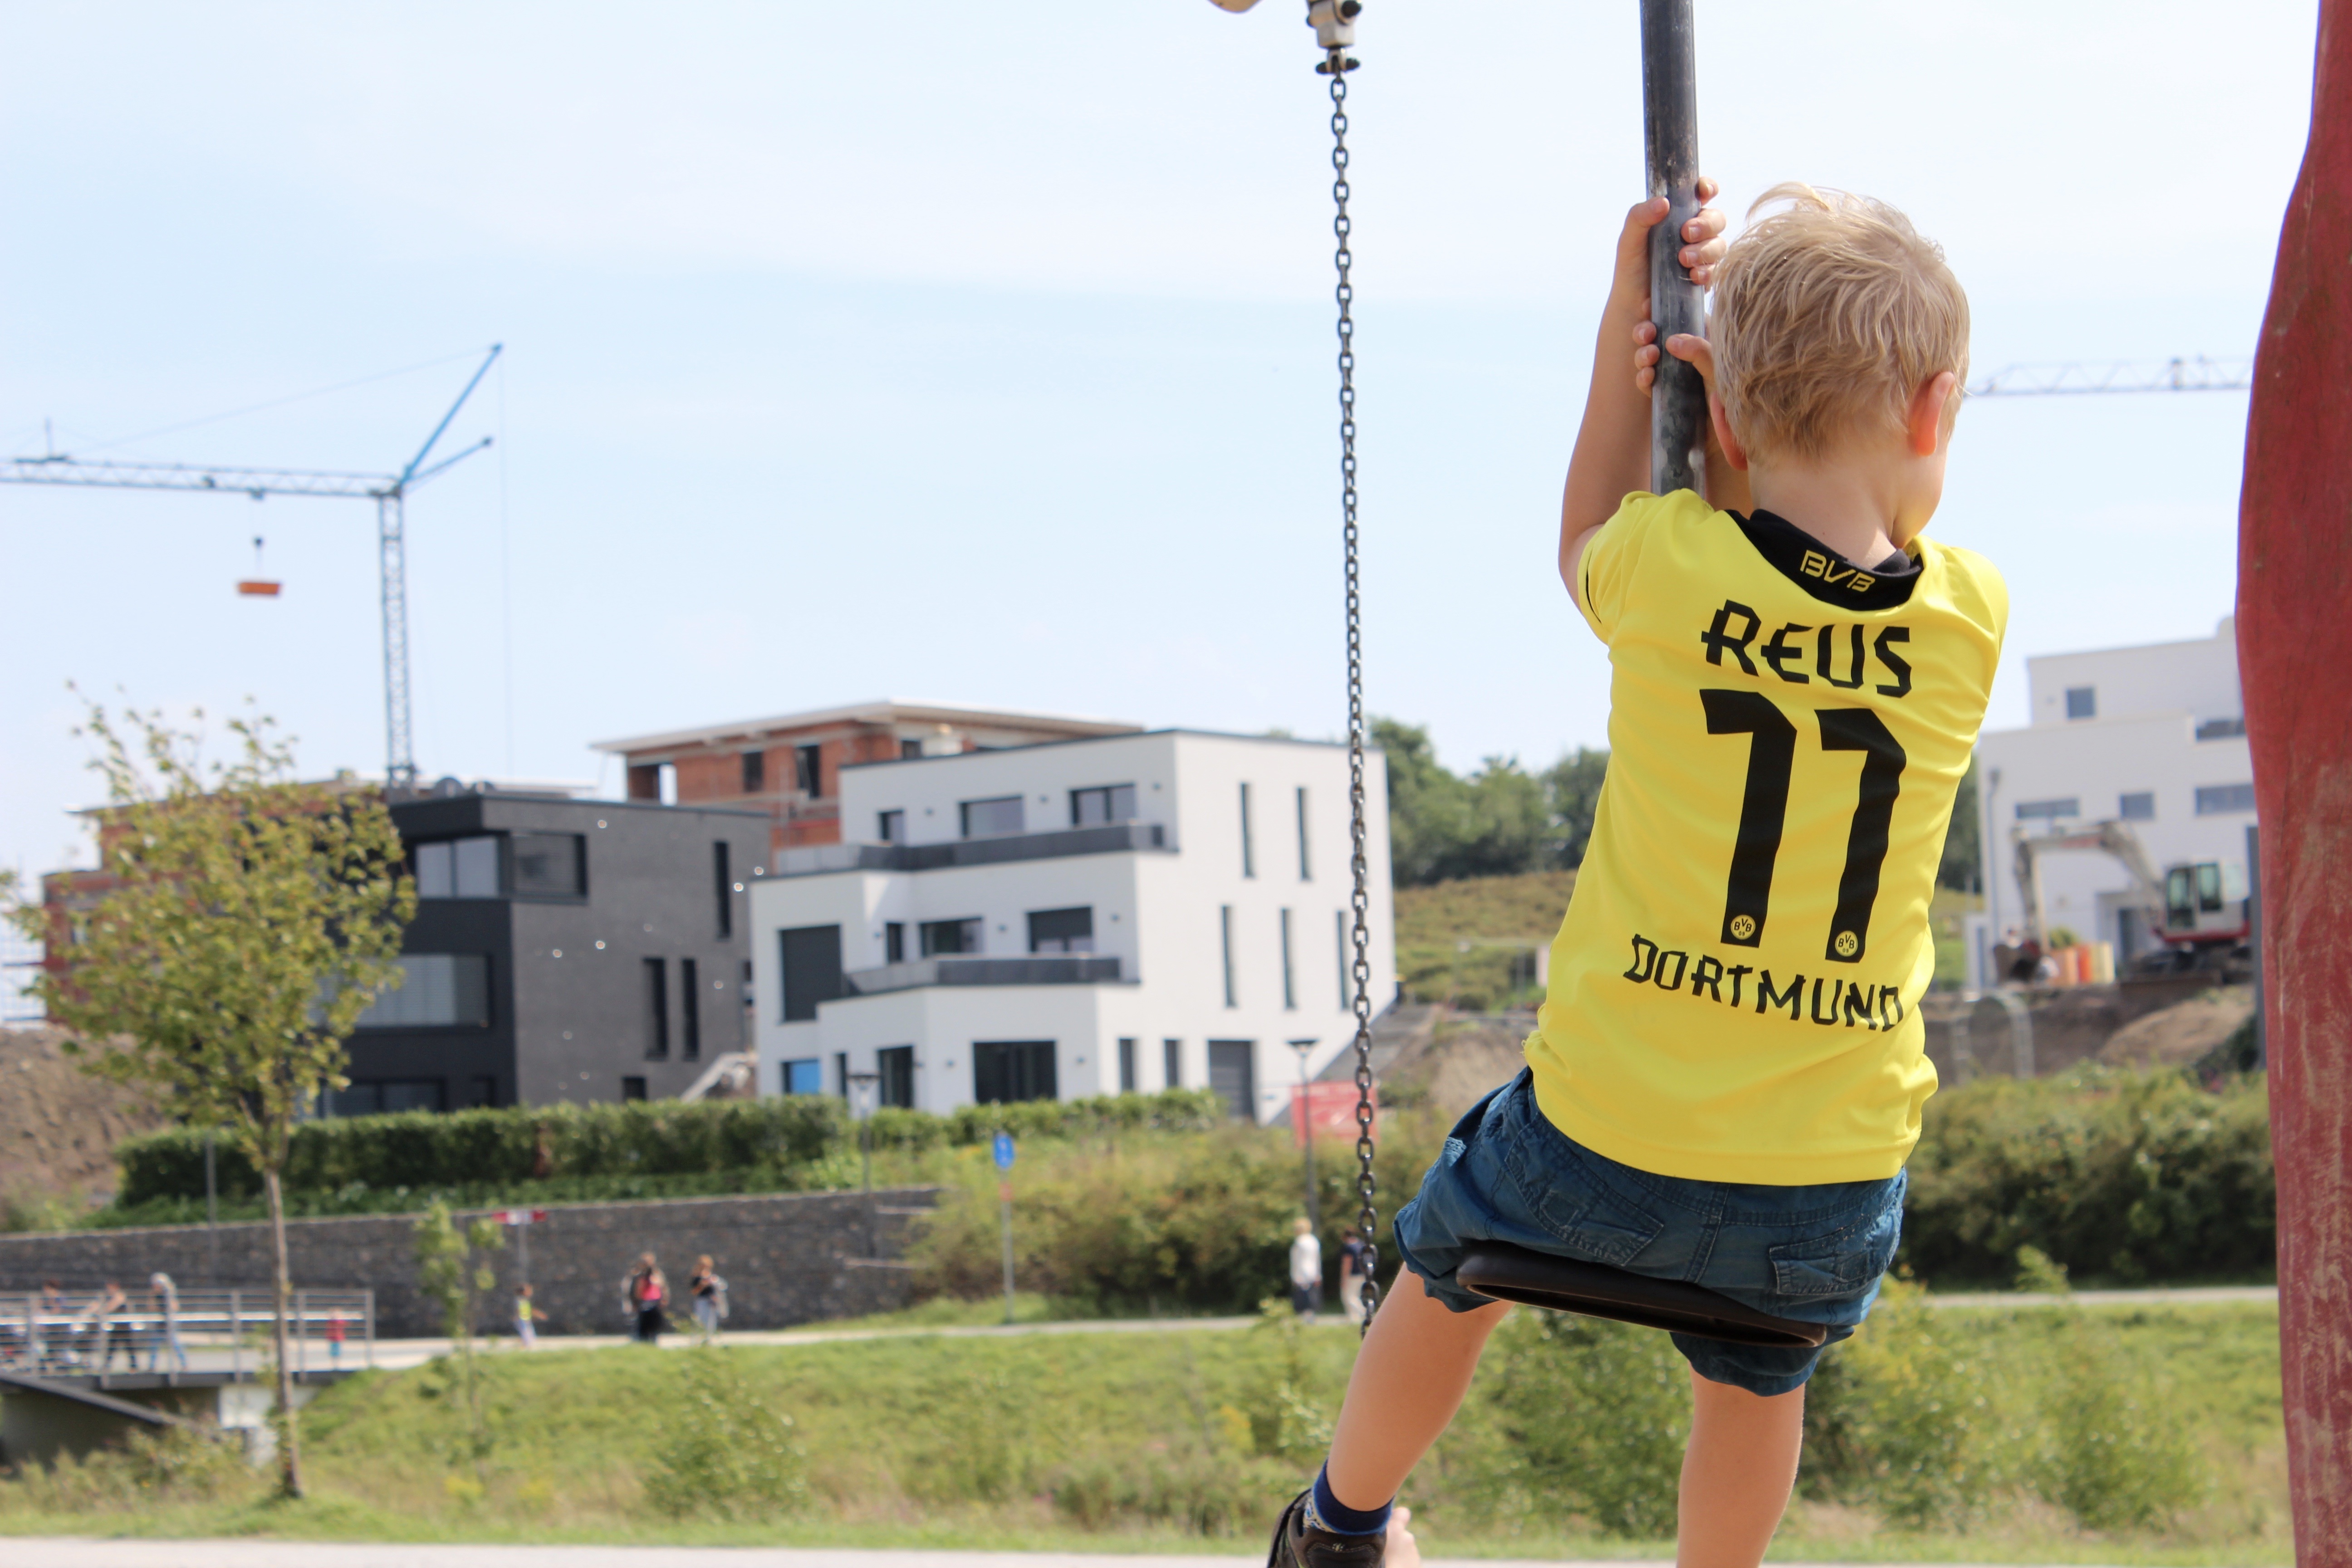
rock, play, air, child, player, sports, playground, bvb